Les Ailes de la Mode

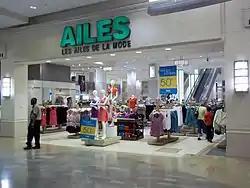
Ailes de la Mode store in Montreal

Les Ailes de la Mode Inc. was a Quebec department store chain. Its flagship store was in downtown Montreal and was the anchor tenant of the Montreal Eaton Centre. Les Ailes de la Mode also subleased a section of their department stores to Bowring Brothers.